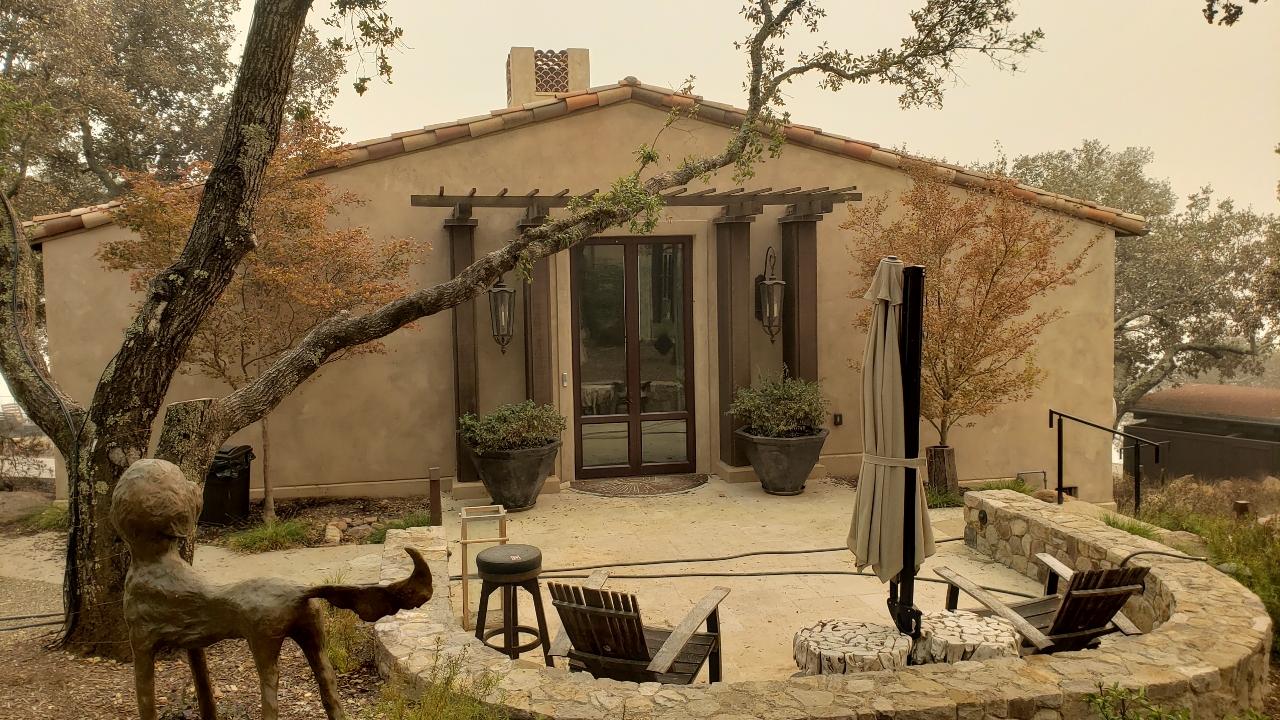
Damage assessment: no_damage